Kenya

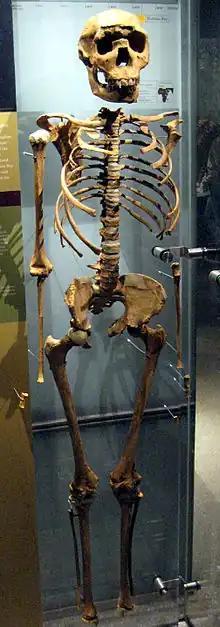
Turkana Boy, a 1.6-million-year-old "Homo erectus" fossil

Hominid species, such as "Homo habilis" (fl. 1.8 to 2.5 million years ago) and "Homo erectus" (fl. 1.9 million to 350,000 years ago), possibly the direct ancestors of modern "Homo sapiens", had lived in Kenya in the Pleistocene epoch. East Africa, including Kenya, is one of the earliest regions where modern humans ("Homo sapiens") are believed to have lived. In 1984, during excavations at Lake Turkana palaeoanthropologist Richard Leakey, assisted by Kamoya Kimeu, had discovered the Turkana Boy, a 1.6-million-year-old "Homo erectus" fossil. Further evidence of Kenya's prehistory was found in 2018, namely the early emergence of modern behaviours, including long-distance trade networks (involving goods such as obsidian), the use of pigments, and possibly the making of projectile points, about 320,000 years ago. The authors of three 2018 studies on the site suggest that complex and modern behaviours had already begun in Africa around the time of the emergence of "Homo sapiens".